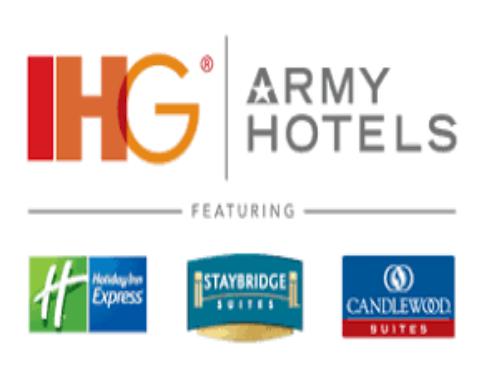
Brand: IHG
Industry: Others